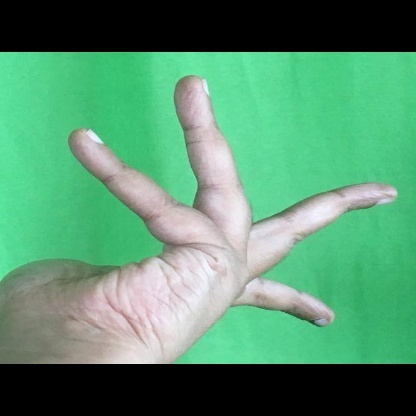
Mudra: Alapadmam